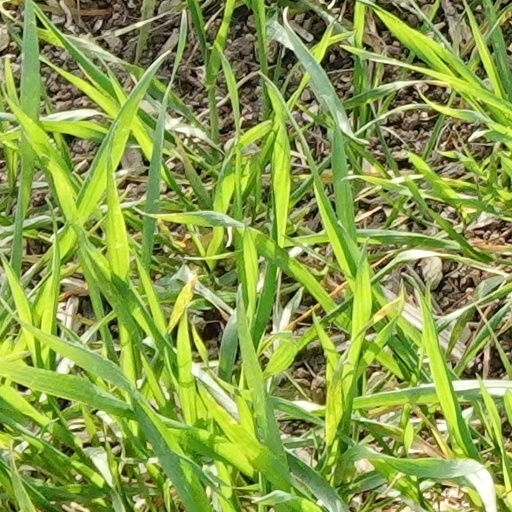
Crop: wheat